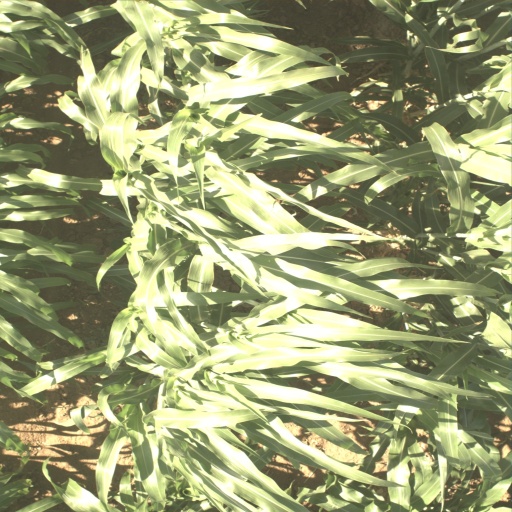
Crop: sorghum